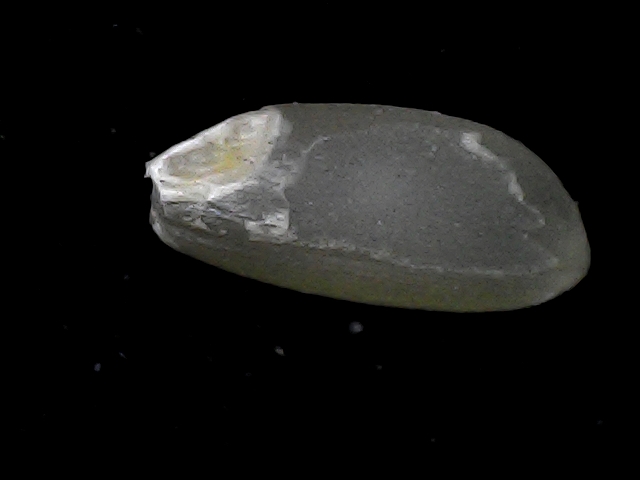
Rice variety: BD93